Deva Stadium

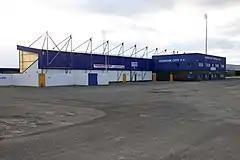
Deva Stadium

When a new owner took over Chester City in March 1990, plans were announced to sell its Sealand Road stadium for redevelopment as a supermarket and build a new stadium at nearby Bumpers Lane. While the new stadium was being built they played at Moss Rose stadium in Macclesfield, 45 miles to the east. Sealand Road closed at the end of the 1989–90 season, and Chester played at Macclesfield for the following two seasons.